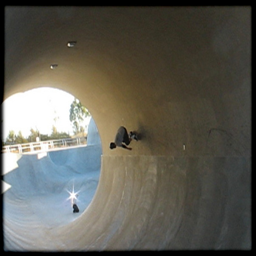
A skateboarder doing tricks in a concrete tube at a skate park.
A man skateboards in a skate pipe at a skate park.
A kid skateboaring in a tunnel like structure while his friend takes photos.
A skateboarder in a large pipe instead of a ramp.
a young kid on a skate board rides through a tunnel